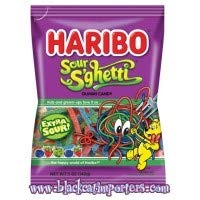
Item Name: Haribo Sour Sghetti Gummies 12 Pack Case of 5oz Bags
Bullet Point: Haribo Sour Sghetti Gummies 12 Pack Case Of 5Oz Bags
Product Description: 4223835888, Haribo Peg Sour Sghetti Gumi 12/5Oz, Size 12, 5Oz, Weight 5, st7838*
Value: 12.0
Unit: count

Price: 34.15